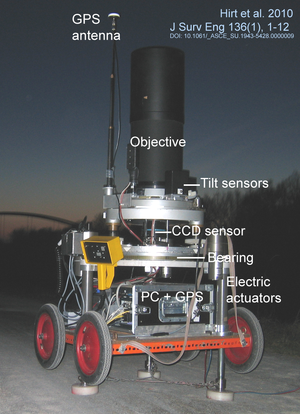
Une caméra zénithale est une caméra compacte utilisée pour filmer les étoiles voisines du zénith, afin de déterminer la verticale exacte. Ce sont des instruments indispensables pour la géodésie cosmique, l'étude de la figure de la Terre et des coordonnées des astres. Il en existe deux versions :